Second Battle of Bull Run

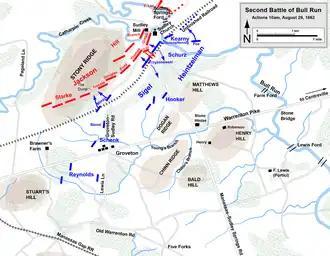
August 29, 10 a.m.: Sigel's attack

The actions in Sigel's attack against A.P. Hill's division were typical of all the attacks near Stony Ridge that day. Although the unfinished railroad provided natural defensive positions in some places, in general the Confederates maintained all but a static defense, absorbing the Union blows and following up with vigorous counterattacks. (These were the same tactics that Jackson would employ at the Battle of Antietam a few weeks later.) Schurz's two brigades (under Brig. Gen. Alexander Schimmelfennig and Col. Włodzimierz Krzyżanowski) skirmished heavily with Gregg and Thomas, with both sides committing their forces piecemeal. Hand-to-hand combat ensued in the woods to the west of Sudley Road as Krzyzanowski's brigade clashed with Gregg's. As Milroy heard the sound of battle to his right, he ordered his brigade forward, the 82nd Ohio and 5th West Virginia in front and the 2nd West Virginia and 4th West Virginia in the rear as support troops. The two forward regiments were immediately met with volleys of Confederate musket fire, in the confusion, the 82nd Ohio found an undefended ravine in the middle of the railroad embankment known as "The Dump" and got in the rear of Isaac Trimble's Confederate brigade. However, Trimble was quickly reinforced by part of Bradley Johnson's Virginia brigade and the 82nd Ohio was forced to retreat. Its commander, Col. James Cantwell, was shot dead and the regiment fled in panic, causing the 5th West Virginia behind them to also retreat in disorder. In just 20 minutes of fighting, Milroy's brigade had taken 300 casualties. Schenck and Reynolds, subjected to a heavy artillery barrage, answered with counterbattery fire, but avoided a general advance of their infantry, instead merely deploying skirmishers which got into a low-level firefight with Jubal Early's brigade. While this was going on, Meade's brigade came across wounded men from King's division, who had been abandoned by their comrades and left on the field all night. Medical personnel attempted to evacuate as many of the wounded as possible under the ongoing firefight. With his brigade in shreds, Milroy attempted to rally the survivors. He then came across Brig. Gen Julius Stahel, one of Schenck's brigadiers, and ordered him to defend against any Confederate counterattack coming from the woods. Although a hundred or so Confederates came bounding out of the woods in pursuit of Milroy, they were quickly driven back by artillery fire and Stahel returned to his original position south of the turnpike.